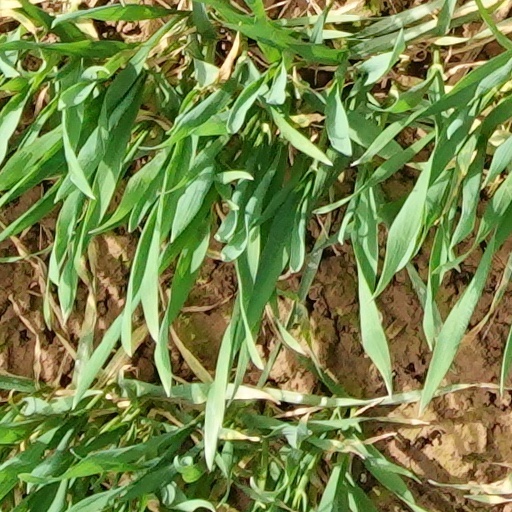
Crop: wheat